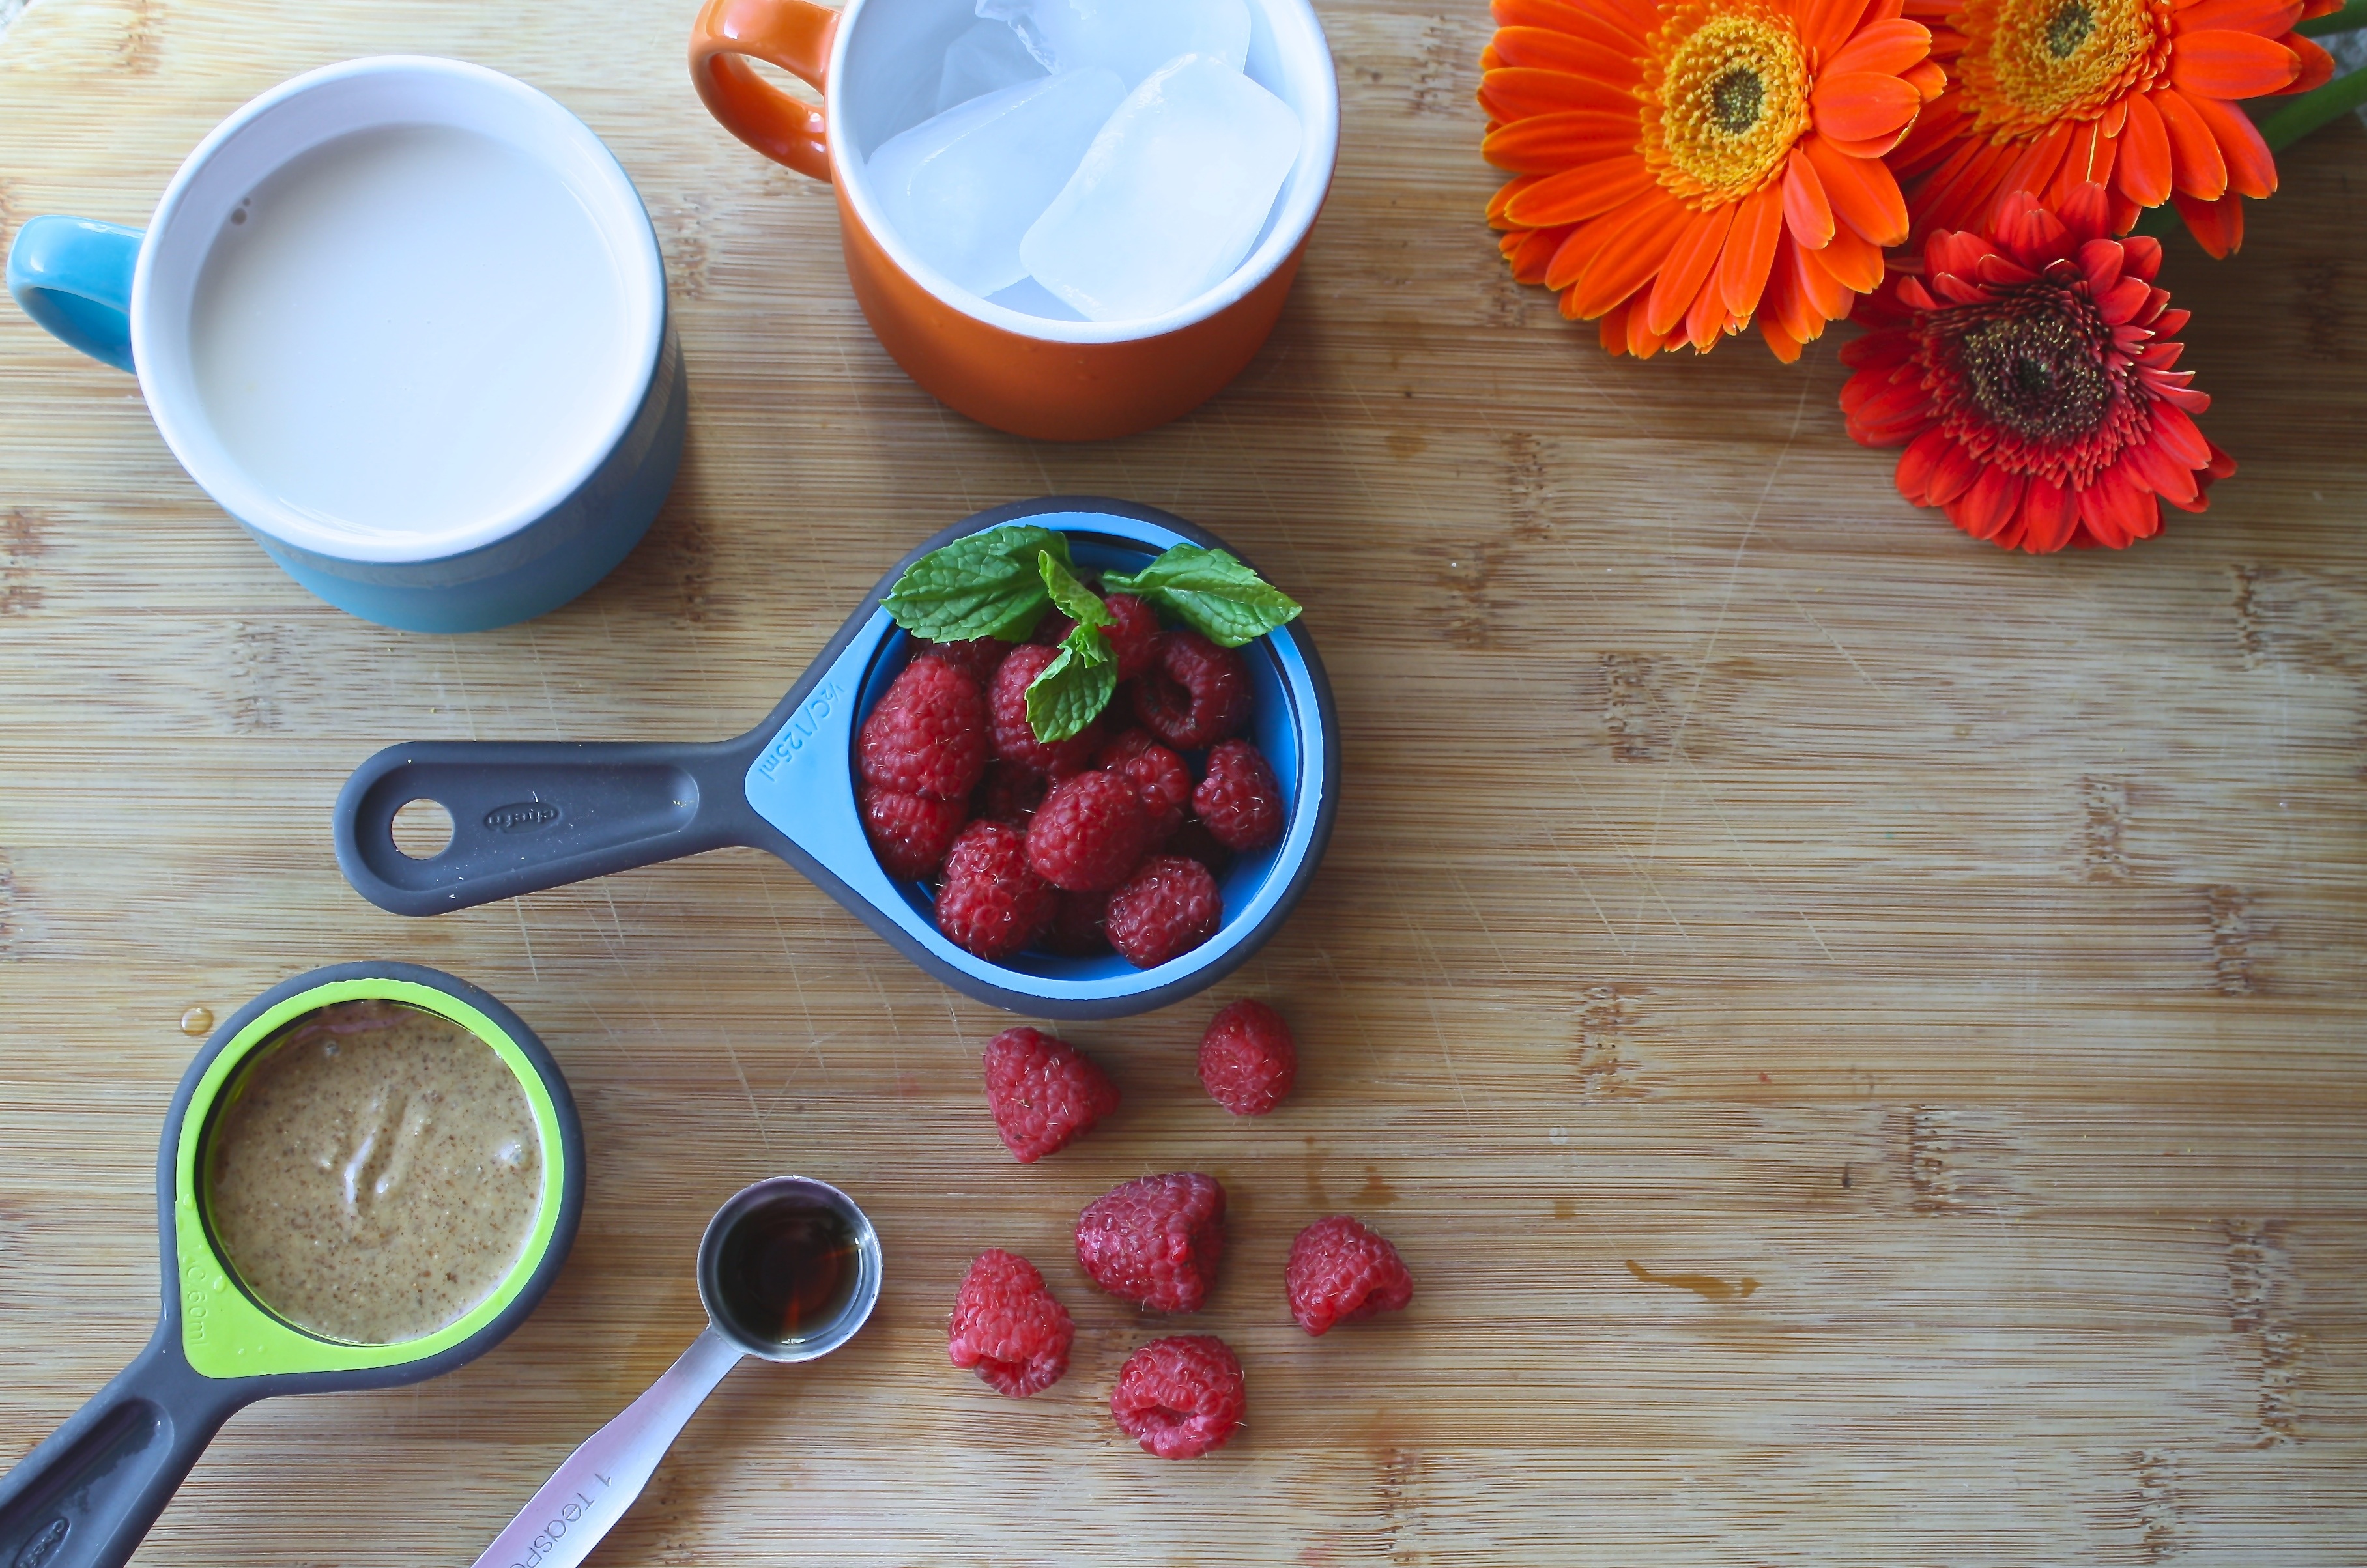
table, plant, raspberry, fruit, berry, flower, glass, dish, meal, food, ingredient, produce, fresh, drink, lifestyle, breakfast, healthy, strawberry, freshness, smoothie, berries, antioxidant, vegan, vegetarian, refreshment, raw, detox, organic, blended, flavor, flowering plant, superfood, land plant